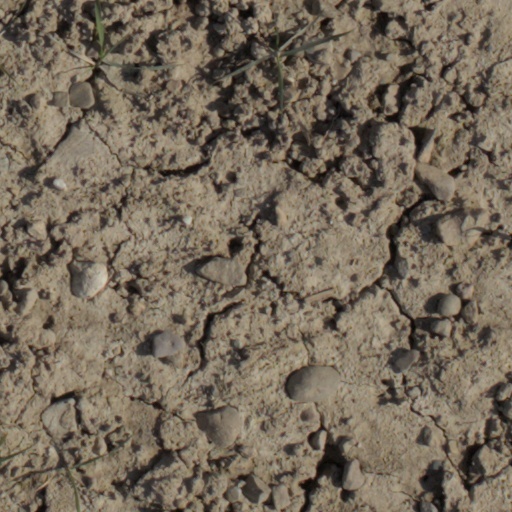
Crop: wheat